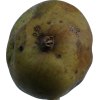
Label: pear